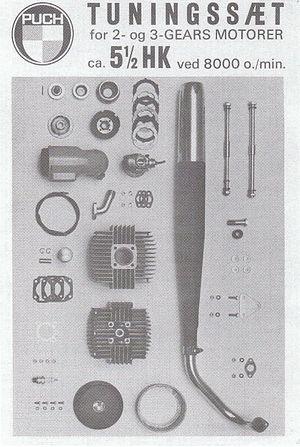
Forbrændingsmotor / Tuning
Tuningssæt til Puch Flagskib
Tuningssæt til knallert
Forbrændingsmotor, er en maskine, eksempelvis en stempelmotor i hvis cylindre en blanding af brændstof og luft forbrændes og derved frembringer et tryk, som bevæger maskinens stempler.